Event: Typhoon Ruby
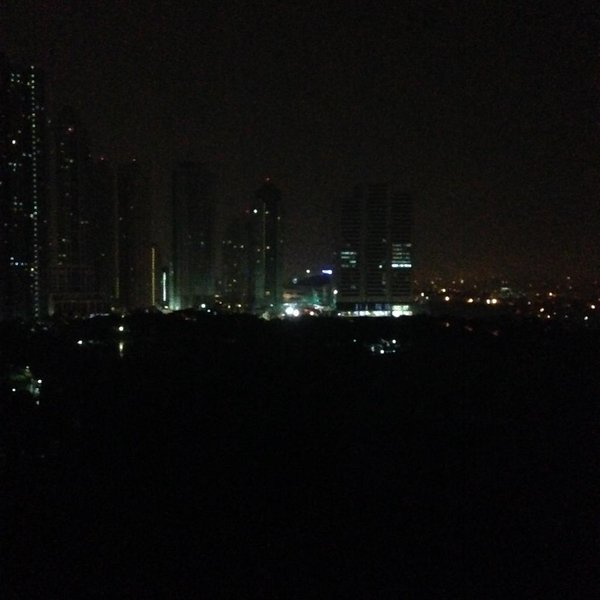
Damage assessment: no_damage